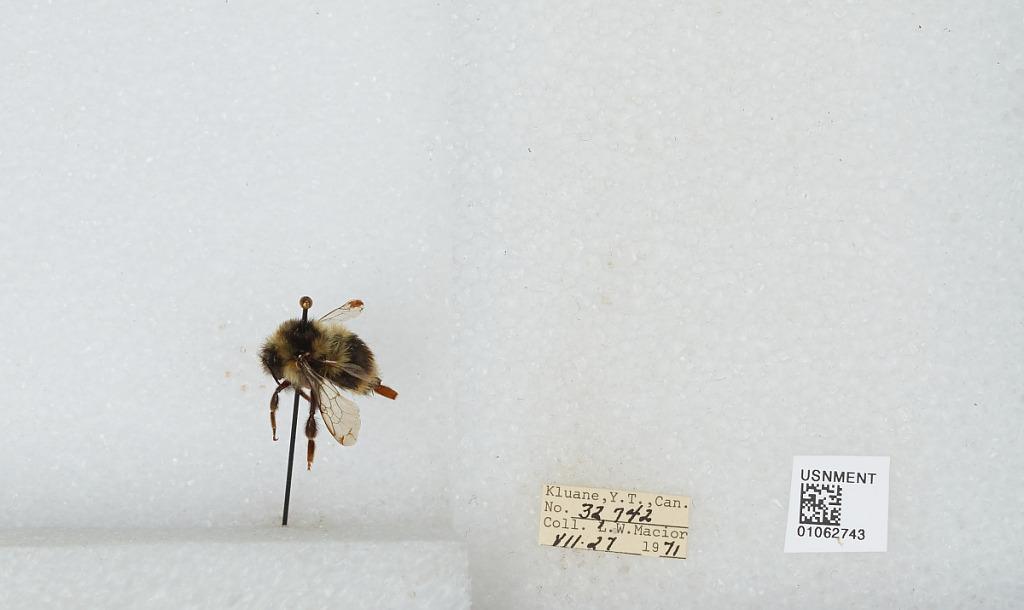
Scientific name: Bombus bifarius nearcticus
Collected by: L. Macior
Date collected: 1971-7-27
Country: Canada
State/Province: Yukon Territory
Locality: Kluane
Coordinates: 60.75, -139.5